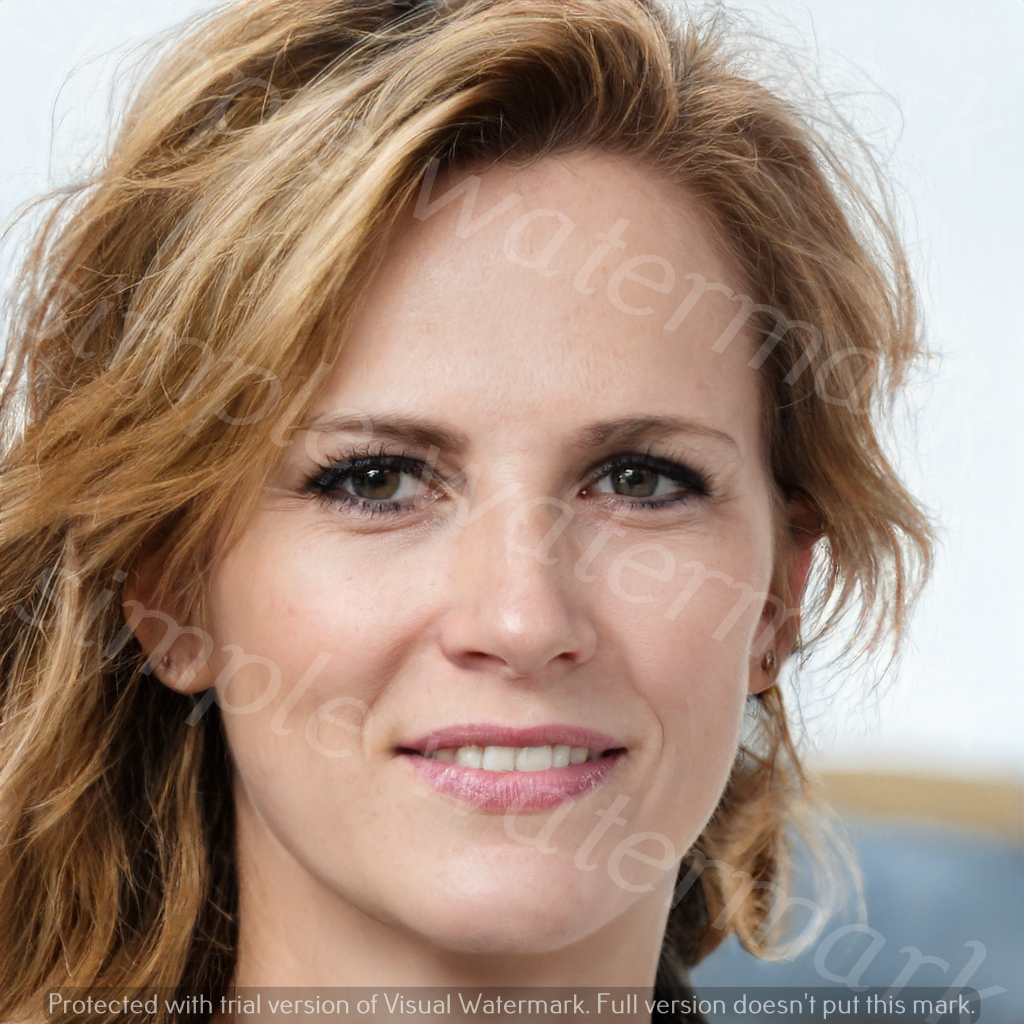
Label: Watermark